Volvo 66

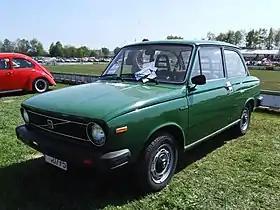
An L model with single headlamps

The Volvo 66 is an automobile developed from the DAF 66, which was originally styled by Giovanni Michelotti. The compact car was introduced in August 1975, almost exactly a year after Volvo bought DAF, and before production of the Volvo 300 Series began.